History of the Arabs

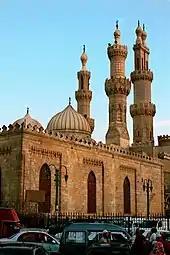
The Al-Azhar Mosque, commissioned by the Fatimid Caliph Al-Mu'izz for the newly established capital city of Cairo in 969.

Umayyads expanded their Empire westwards capturing North Africa from the Byzantines. Before the Arab conquest, North Africa was conquered or settled by various people including Berbers, Punics, Vandals and Romans. After the Abbasid Revolution, the Umayyads lost most of their territories with the exception of Iberia. Their last holding became known as the Emirate of Córdoba. It was the rule of the grandson of the founder of this new emirate that the state entered a new phase as the Caliphate of Córdoba. This new state was characterized by an expansion of trade, culture and knowledge, and saw the construction of masterpieces of al-Andalus architecture and the library of Al-Ḥakam II which housed over 400,000 volumes. With the collapse of the Umayyad state in 1031 AD, Islamic Spain was divided into small kingdoms.